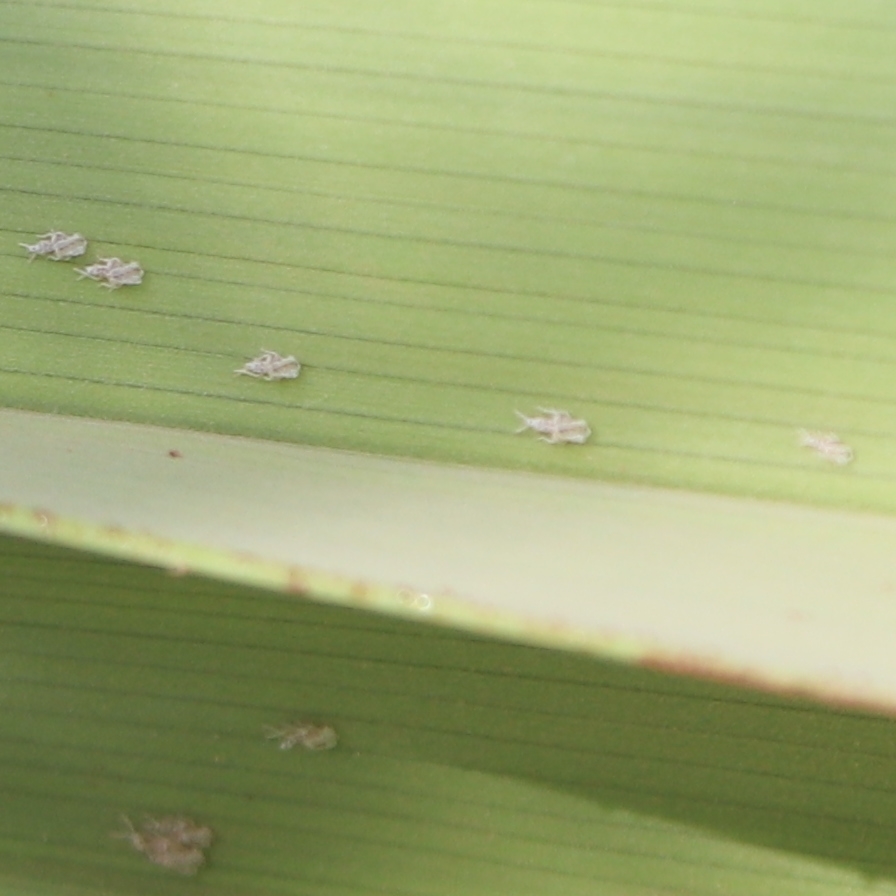
Label: Bug